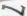
Number: 7